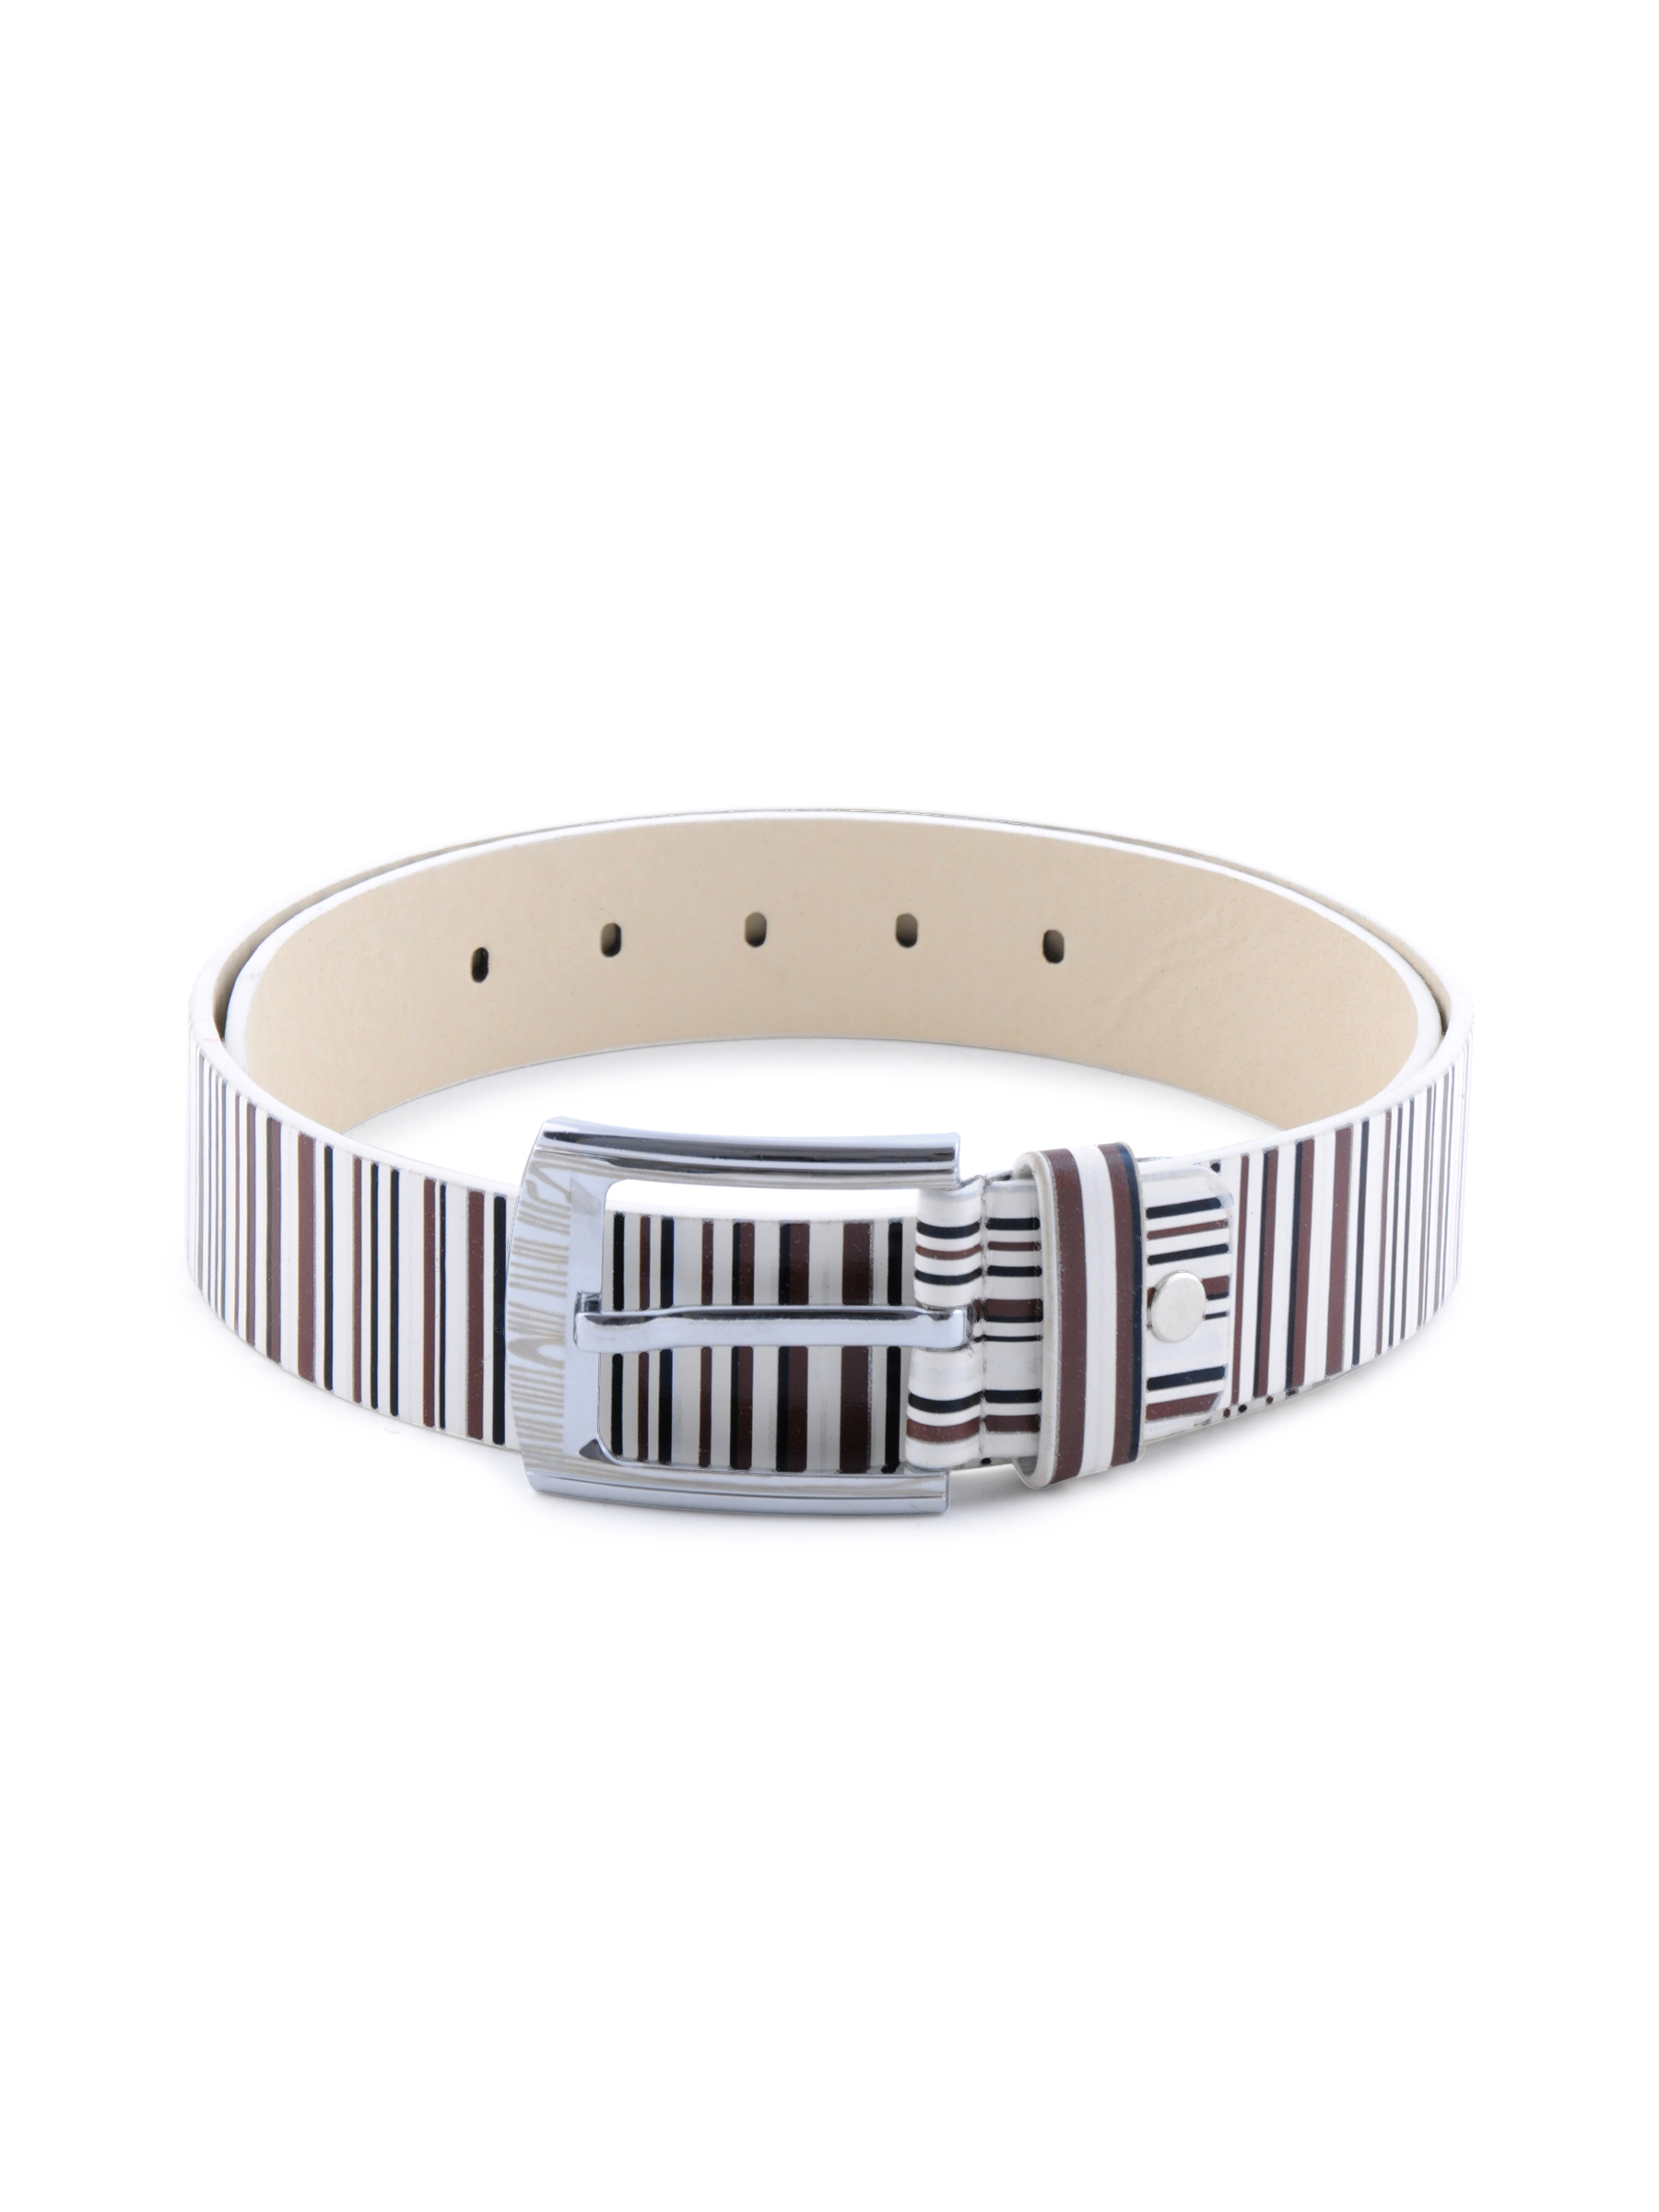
Lino Perros Women Stripes White Belt
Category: Accessories / Belts / Belts
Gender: Women
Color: White
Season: Winter 2015
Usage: Casual